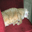
Label: cat